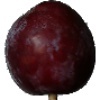
Label: Plum 1